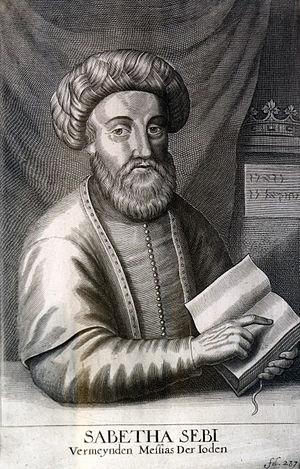
Gravure représentant Shabbetai Zevi, Musée de l'Histoire Juive ( Joods Historisch Museum ) à Amsterdam.